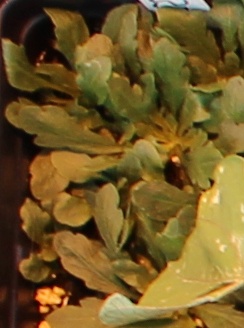
Label: Horseweed